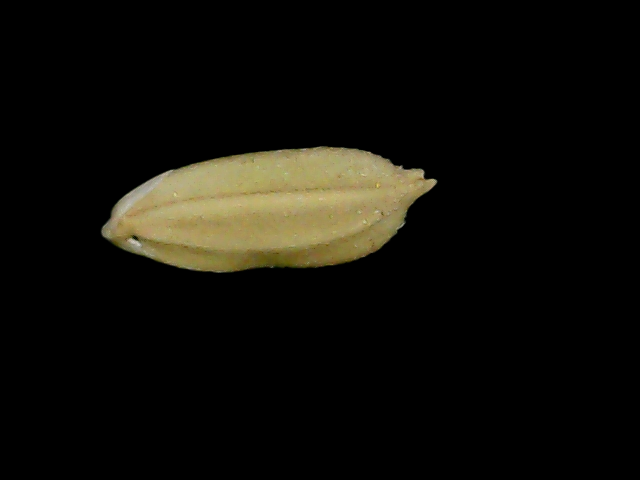
Rice variety: Bd76